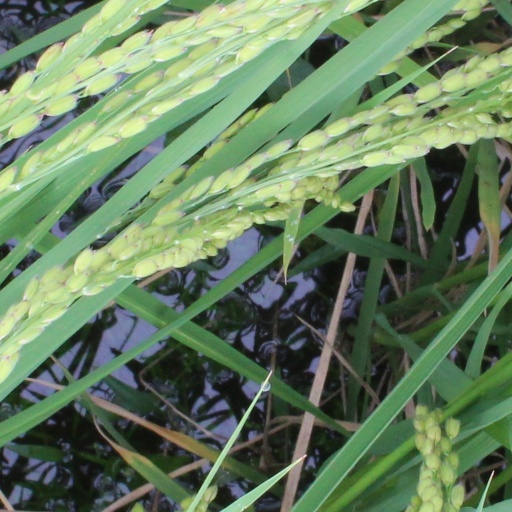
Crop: rice